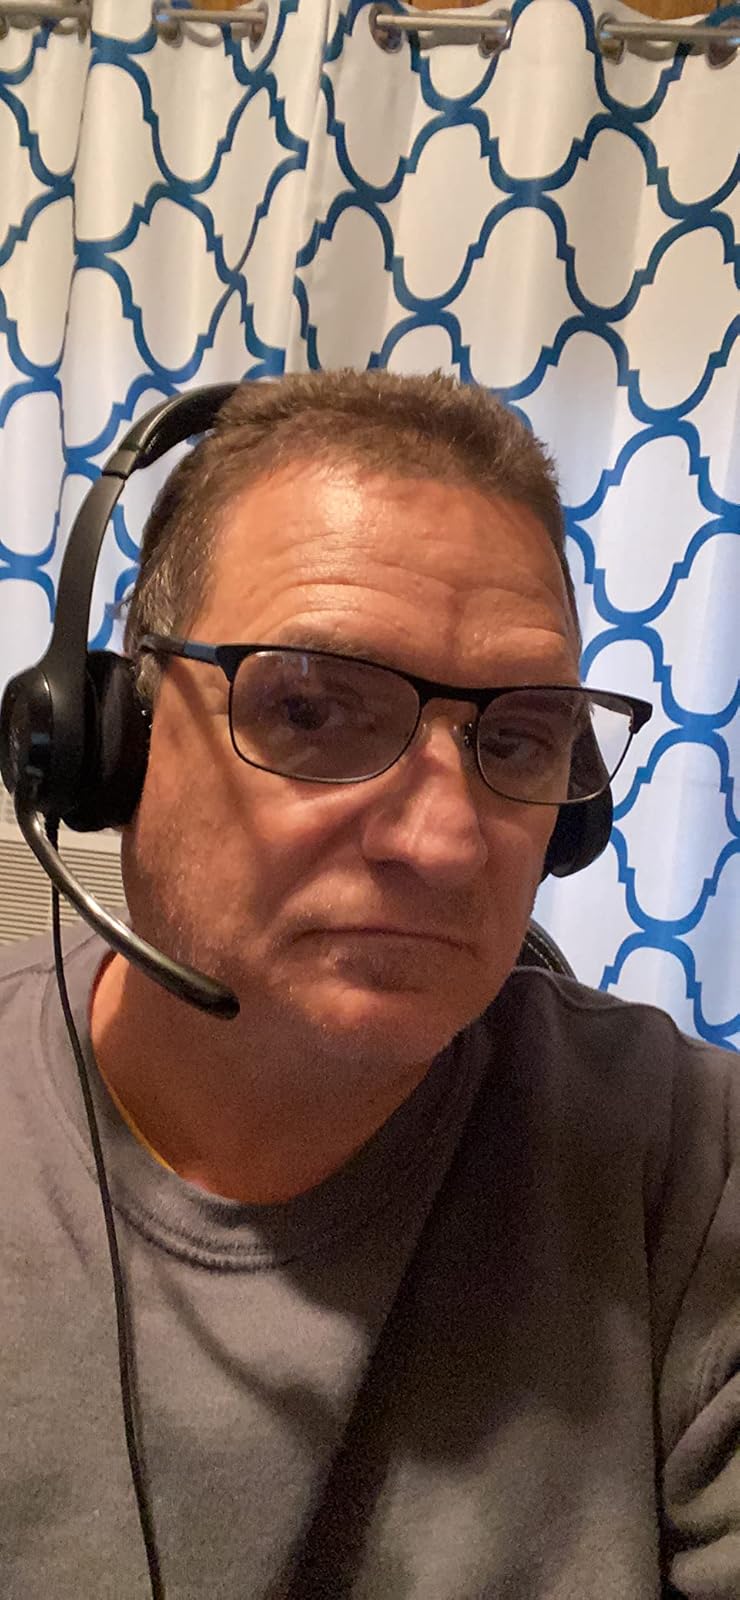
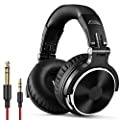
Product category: headphones
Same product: no